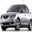
Label: automobile